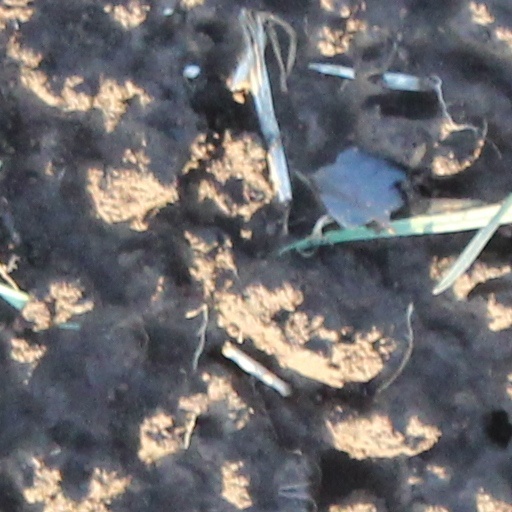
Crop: wheat